Church of St. Bartholomew, Vilnius

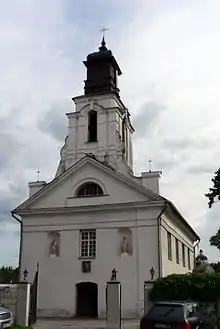
Façade of the church in 2005

Church of St. Bartholomew is a Roman Catholic church in Užupis, Vilnius which was built in 1824. It is the only church in Vilnius where the masses are held in the Belarusian language. According to a 2011 census, 49.6% of Belarusians in Lithuania are of Roman Catholic faith.